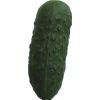
Label: Cucumber 1